Payne County Courthouse

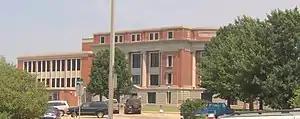
Payne County Courthouse in July 2006

The Payne County Courthouse is a historic courthouse located in Stillwater, Oklahoma, United States. Built in 1917, it is constructed of red brick and stone. It was listed on the National Register of Historic Places in 1984. Its design is similar to the Tillman County Courthouse and the Okmulgee County Courthouse, both of which are also listed in the National Register.